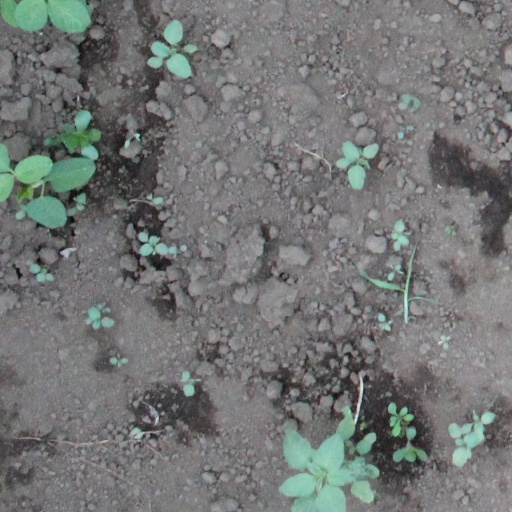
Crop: soybean